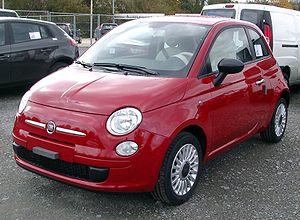
Une petite citadine est une automobile du segment A. Ces voitures d'entrée de gamme, plus courtes que les citadines polyvalentes, sont adaptées aux déplacements de proximité, principalement en milieu urbain et sont très faciles à garer. Ces véhicules ont une consommation très basse.